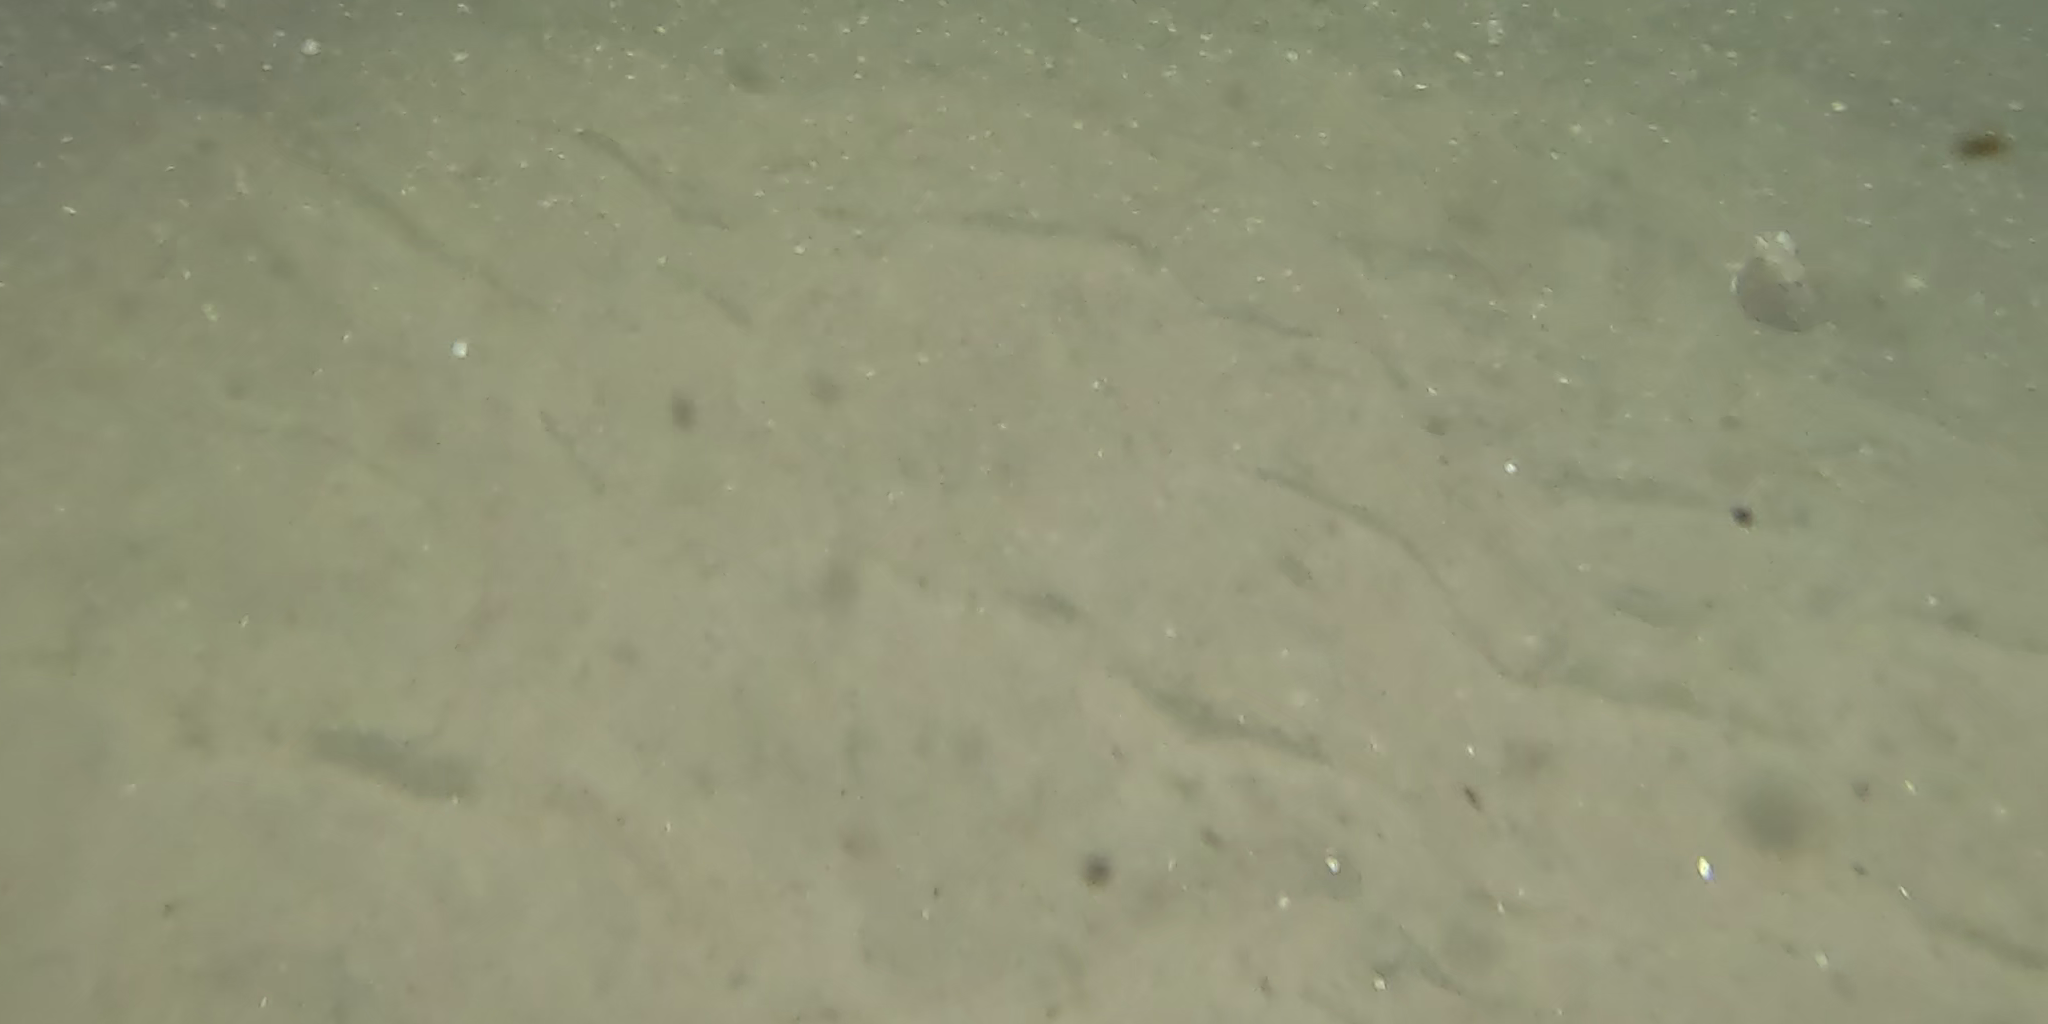
Seabed habitat: sand